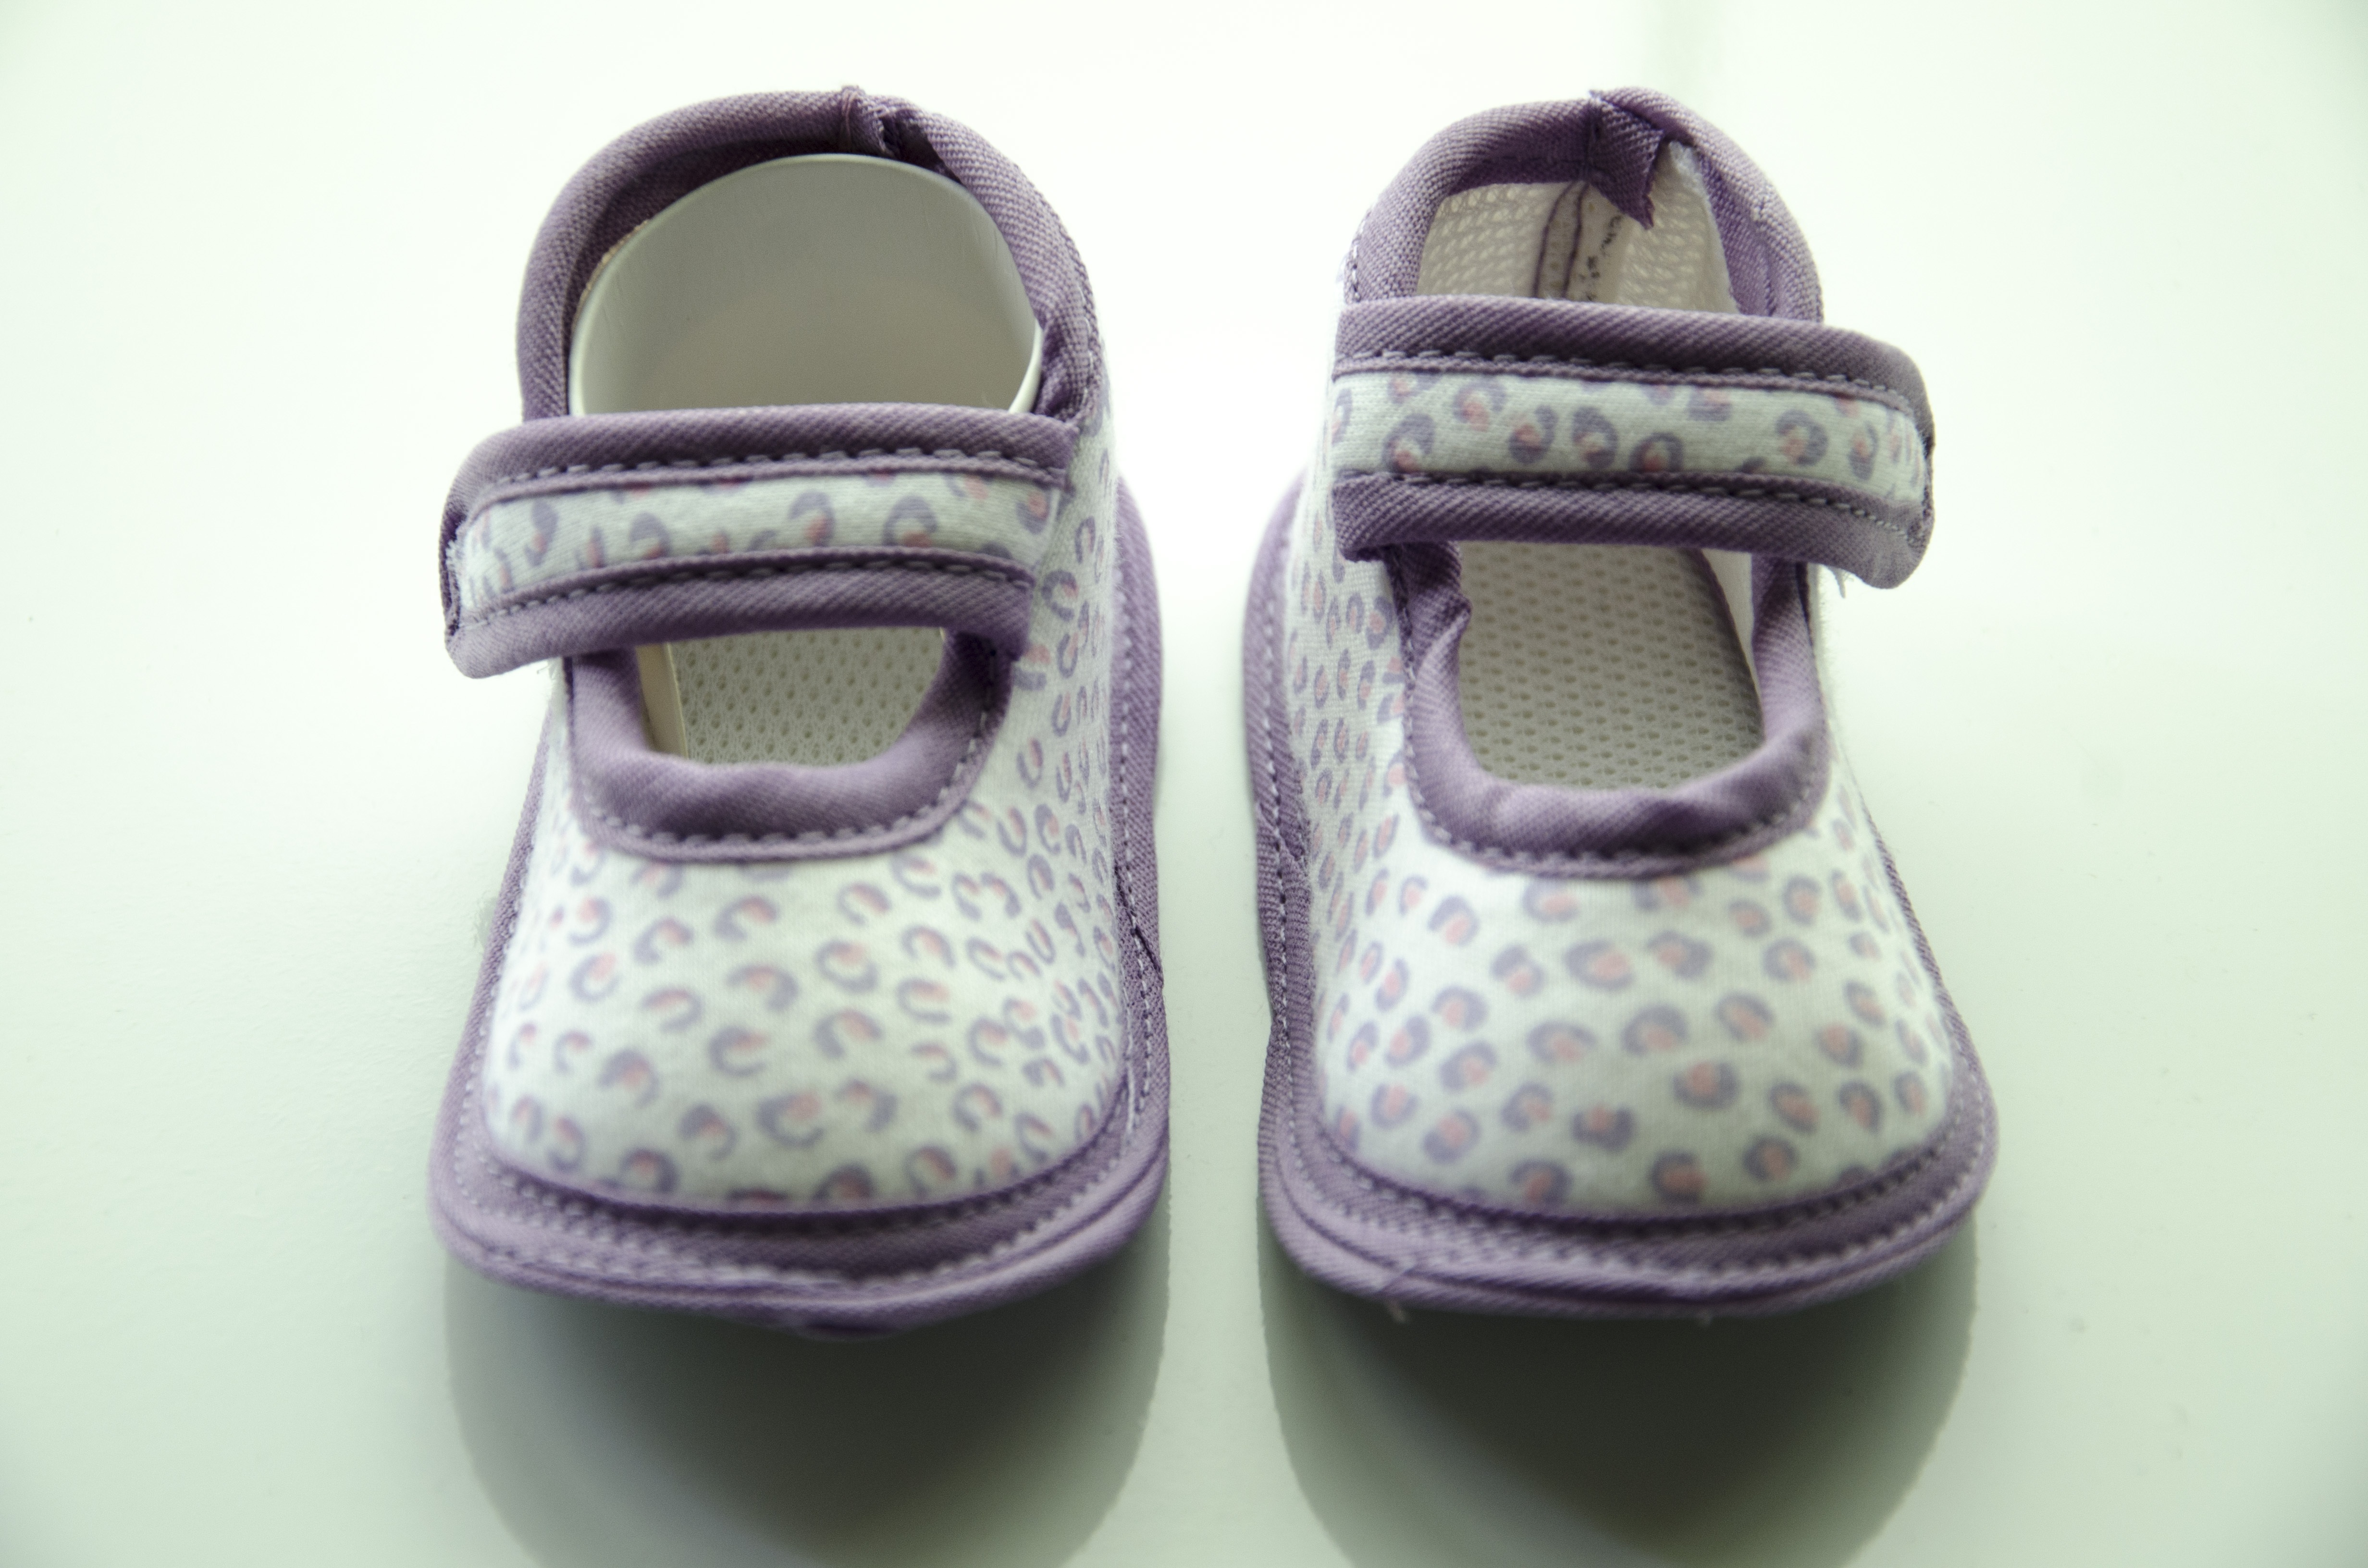
shoe, purple, green, studio, pink, baby, product, shoes, sneakers, footwear, magenta, daughter, new burn, outdoor shoe